A. L. Simpkin & Co. Ltd

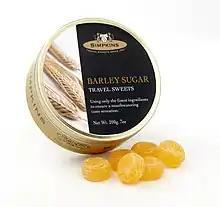
Simpkins' barley sugar travel sweets

A. L. Simpkin & Co. Ltd are a company of confectionery makers based in Sheffield, England. The firm's premises are located on Hunter Road in the Hillsborough area of the city.